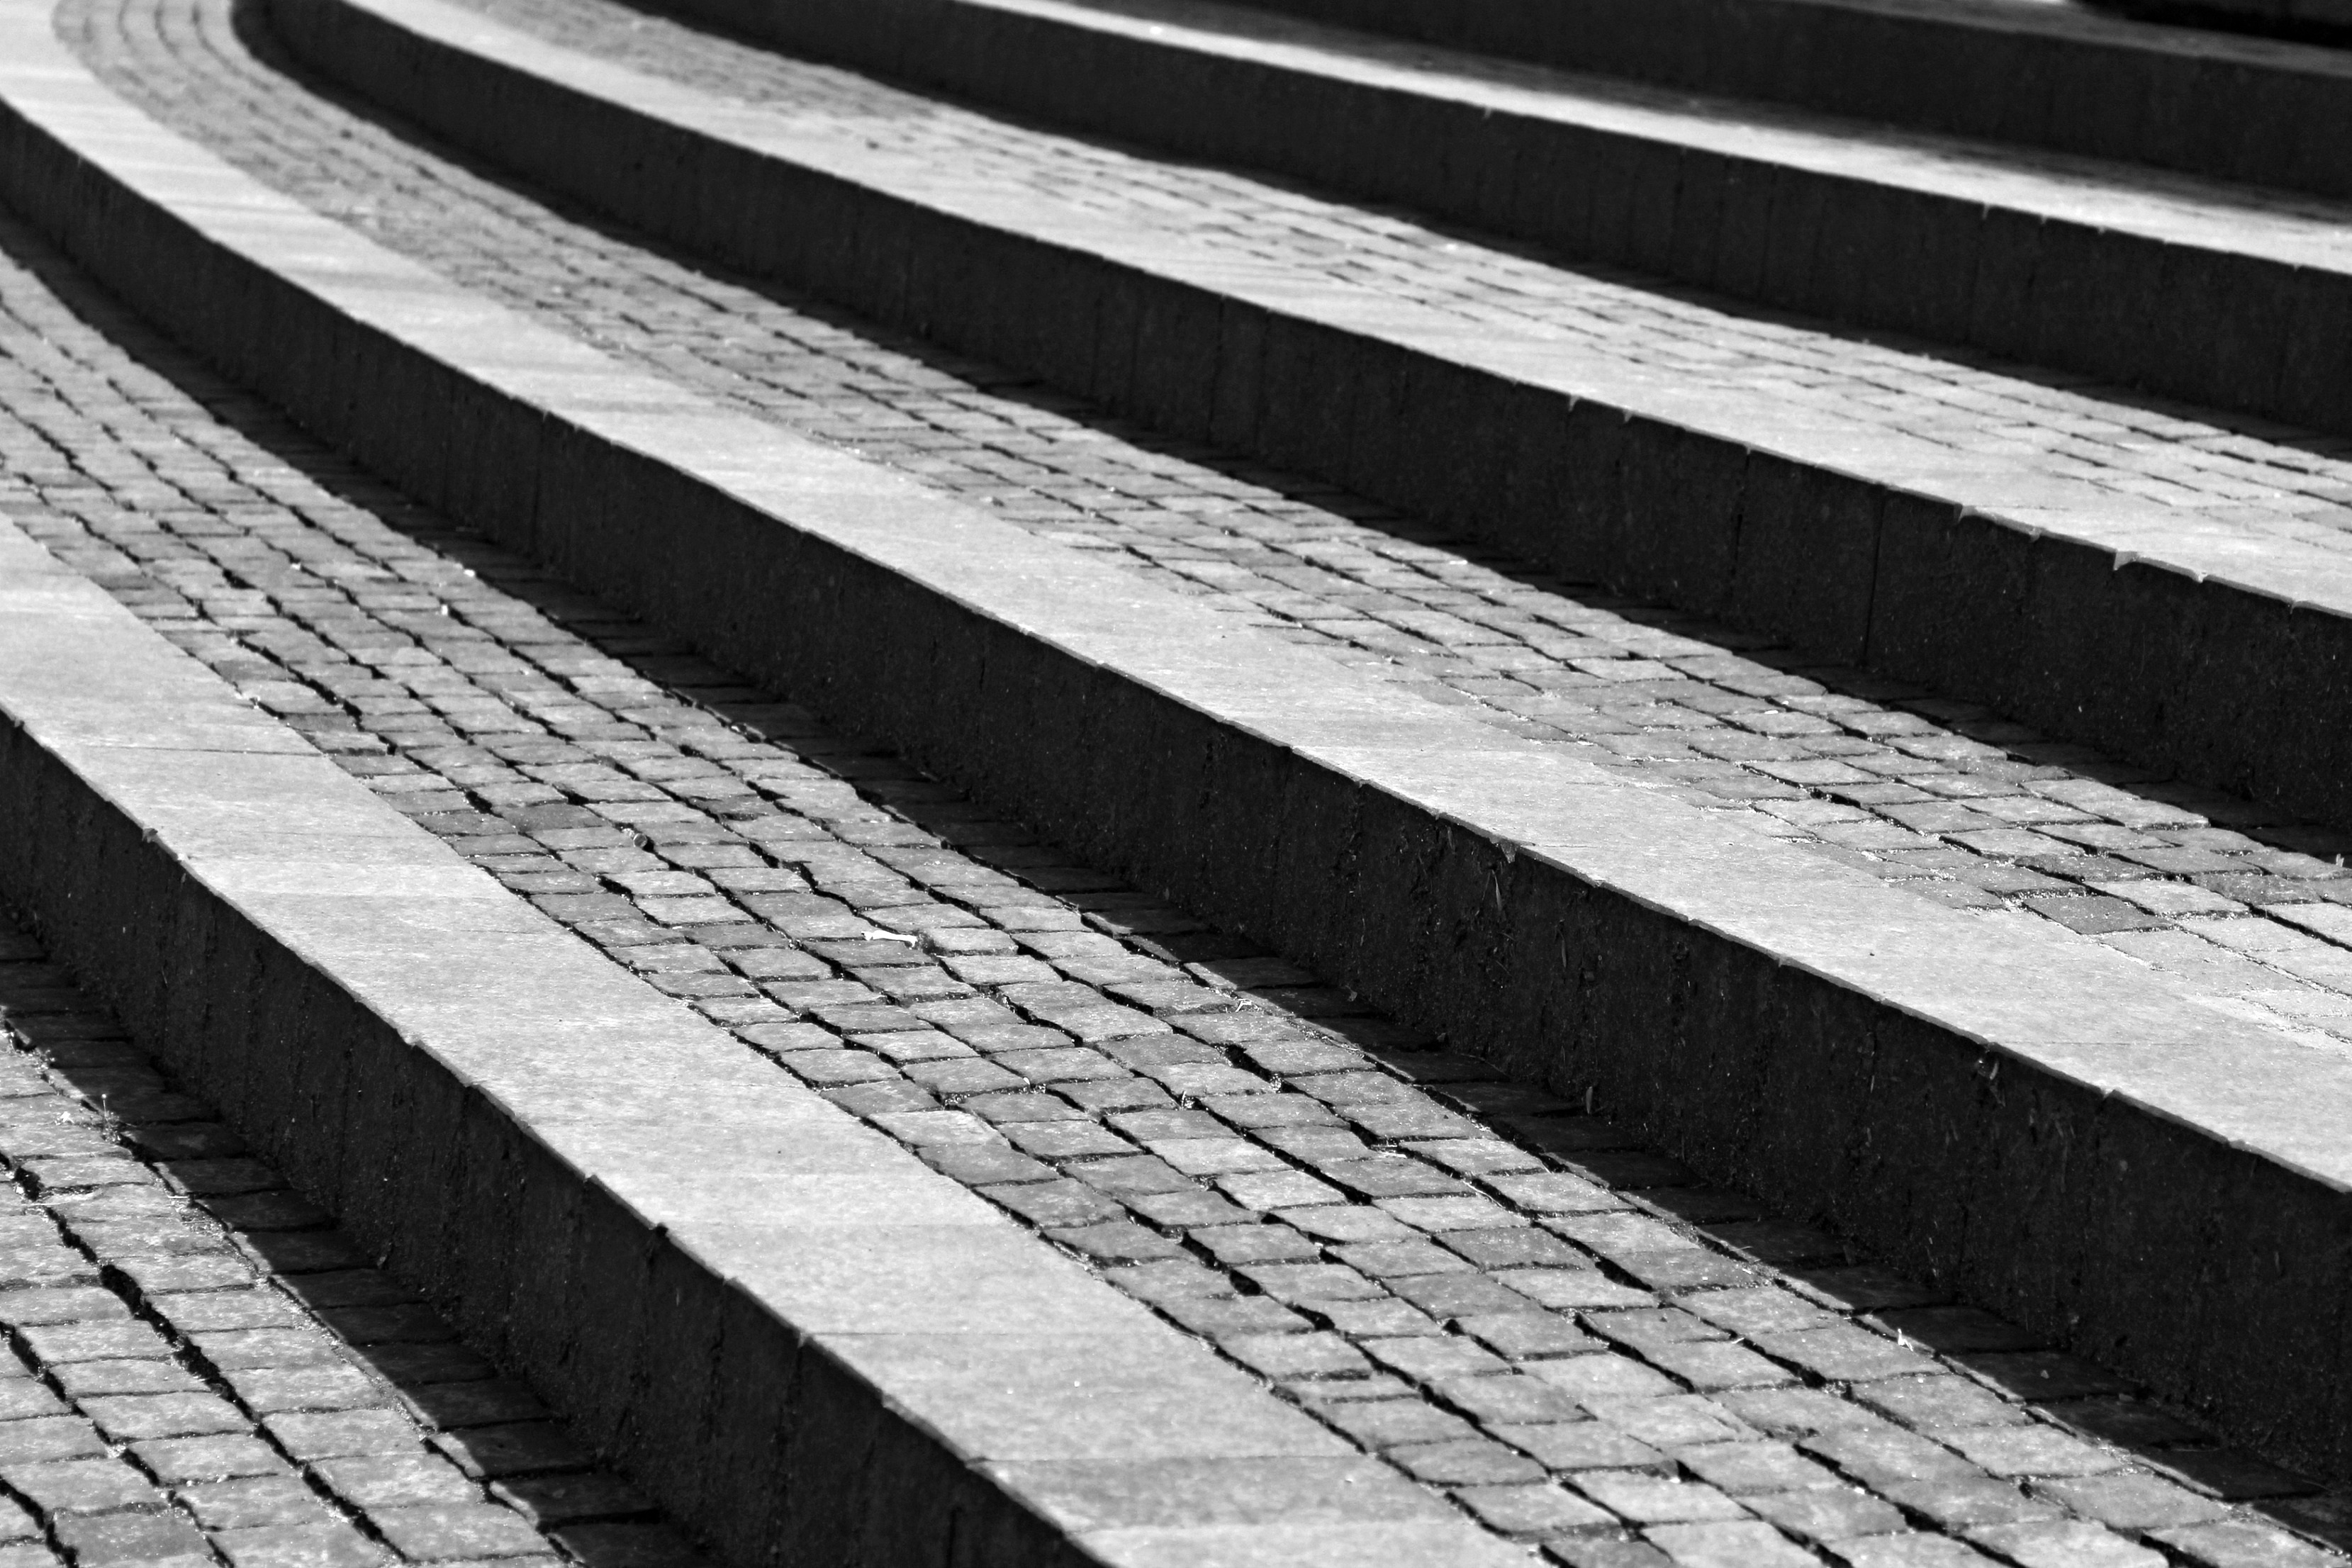
black and white, architecture, wood, track, white, wall, stone, staircase, asphalt, pattern, line, black, monochrome, lane, stairs, symmetry, down, rise, shape, away, stone stairway, emergence, gradually, stair step, flooring, road surface, monochrome photography